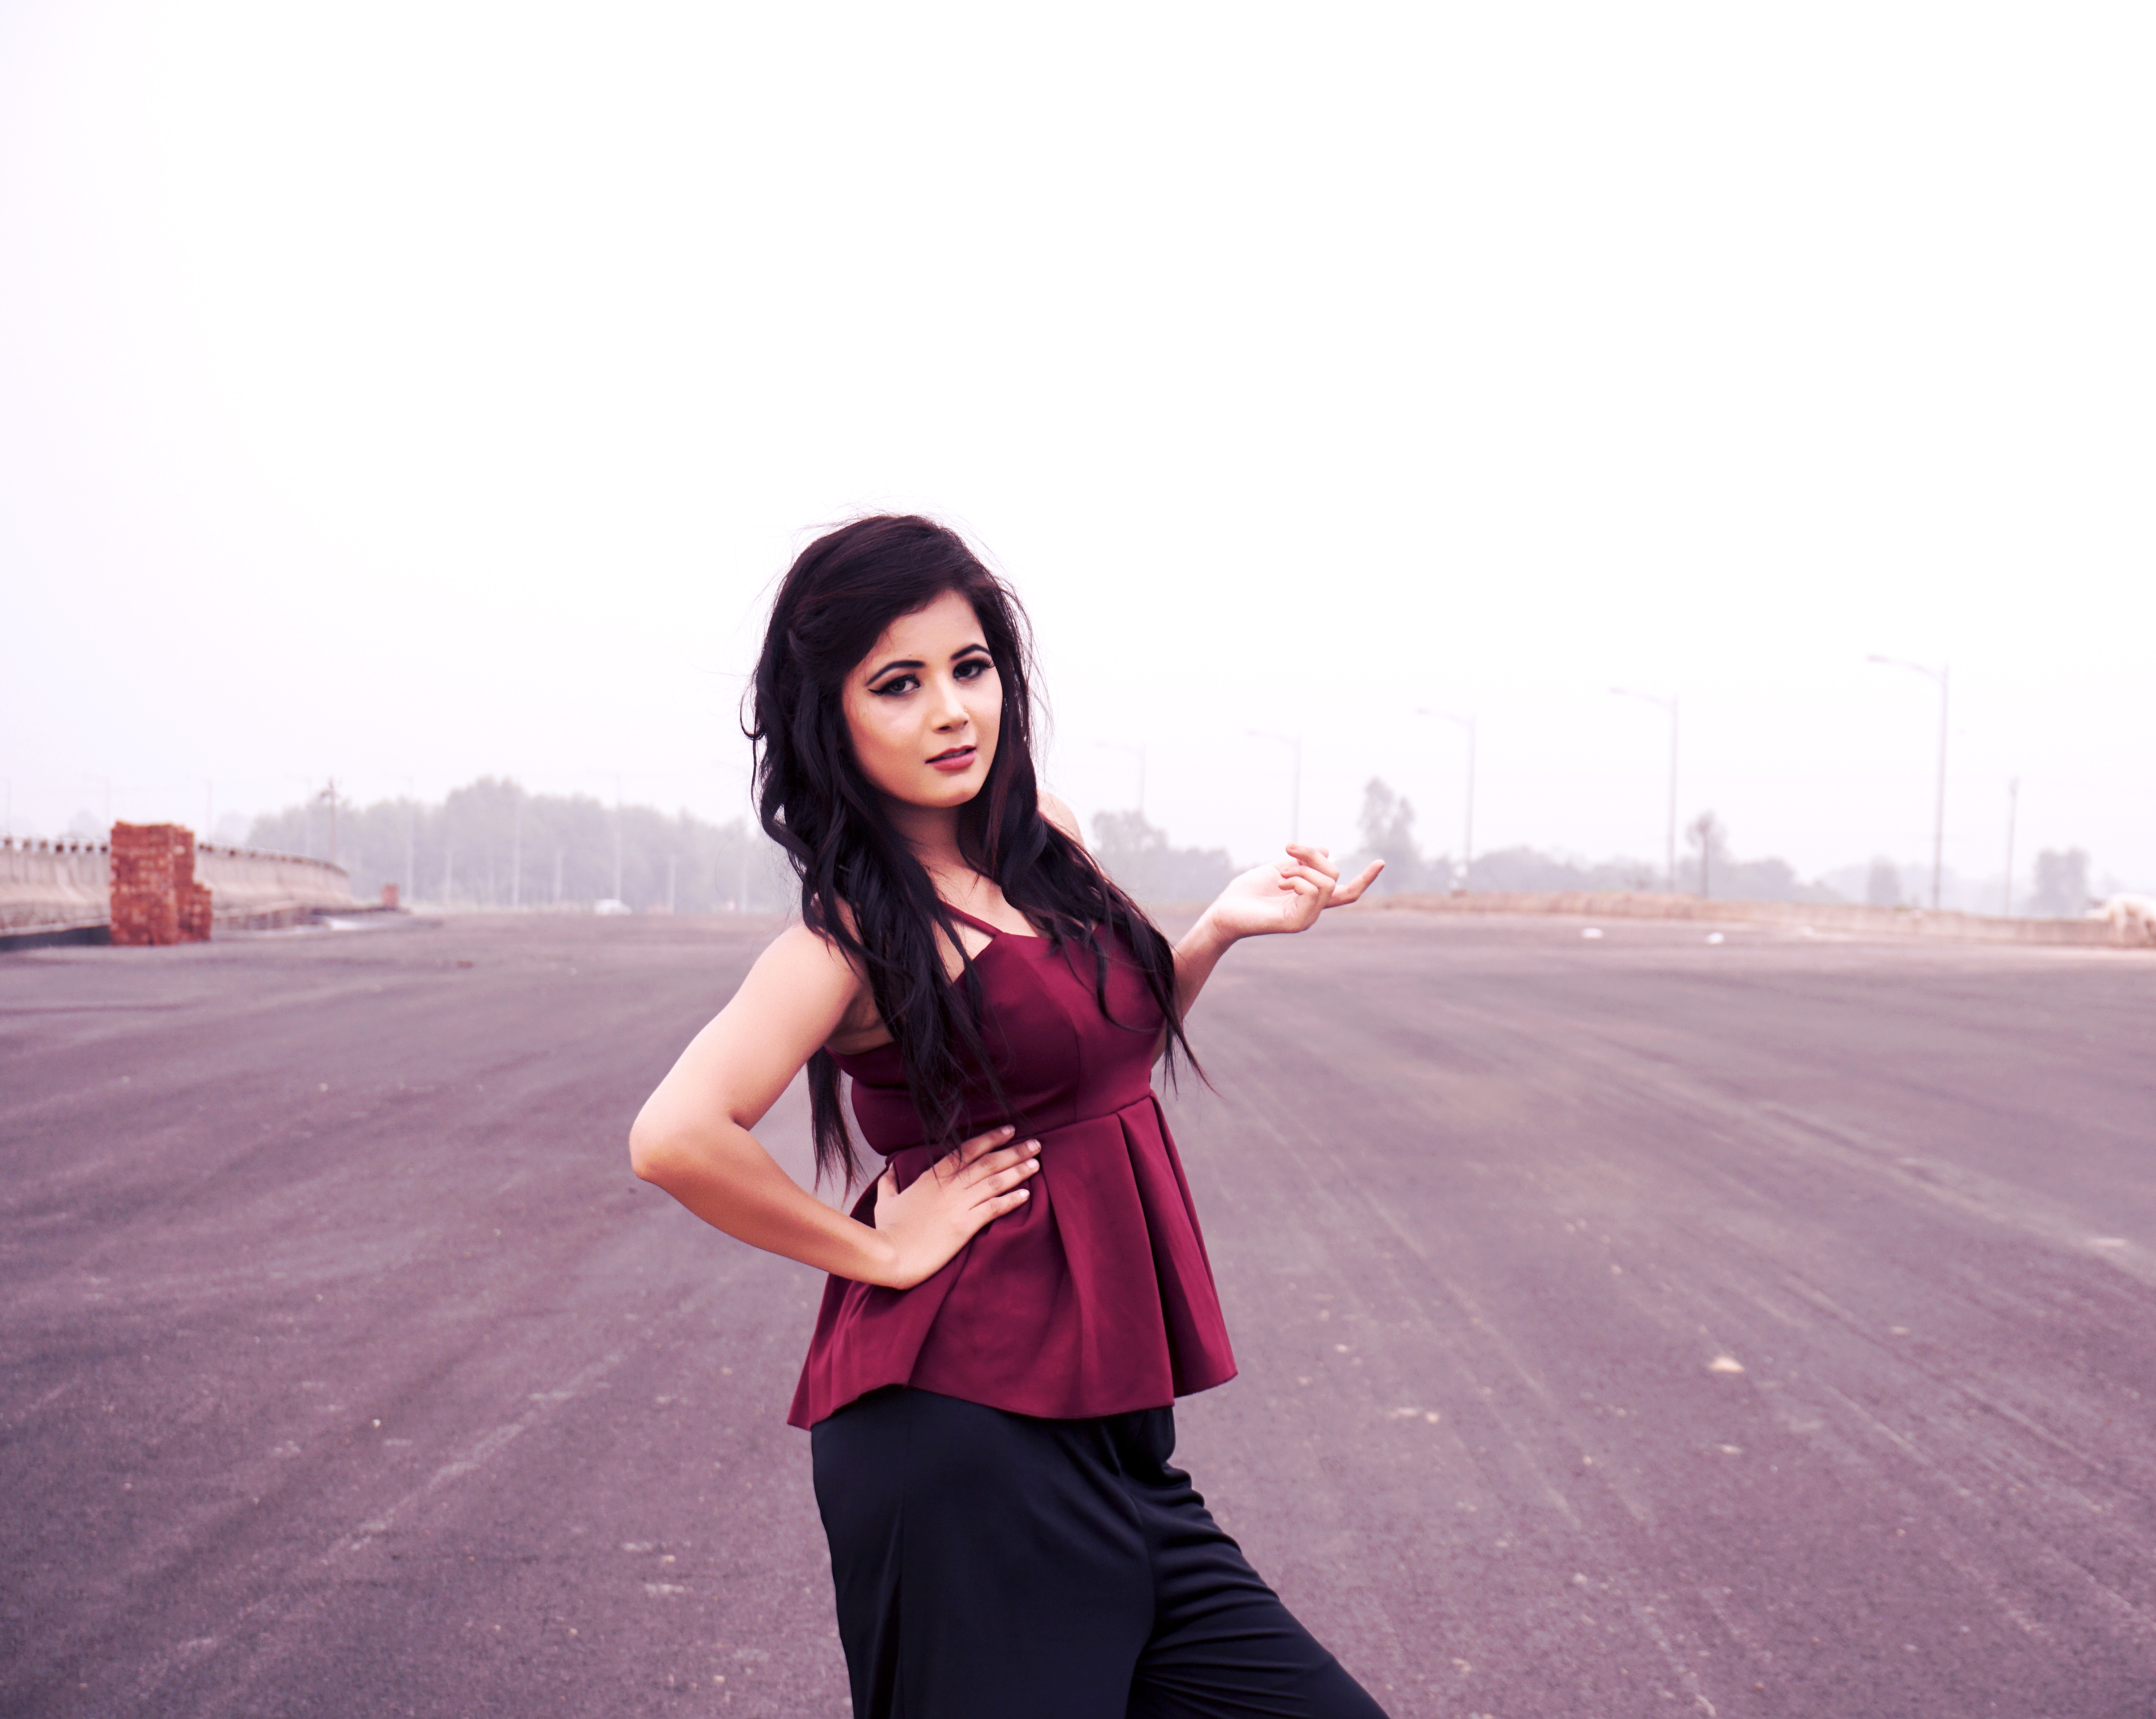
girl, woman, white, night, photography, retro, female, leg, evening, portrait, model, young, red, fashion, clothing, lady, pink, bedroom, makeup, long hair, human body, lingerie, dress, luxury, bed, beauty, sexy, style, body, indian, slim, attractive, adult, panties, erotic, sensual, bra, photo shoot, chandigarh, night shoot